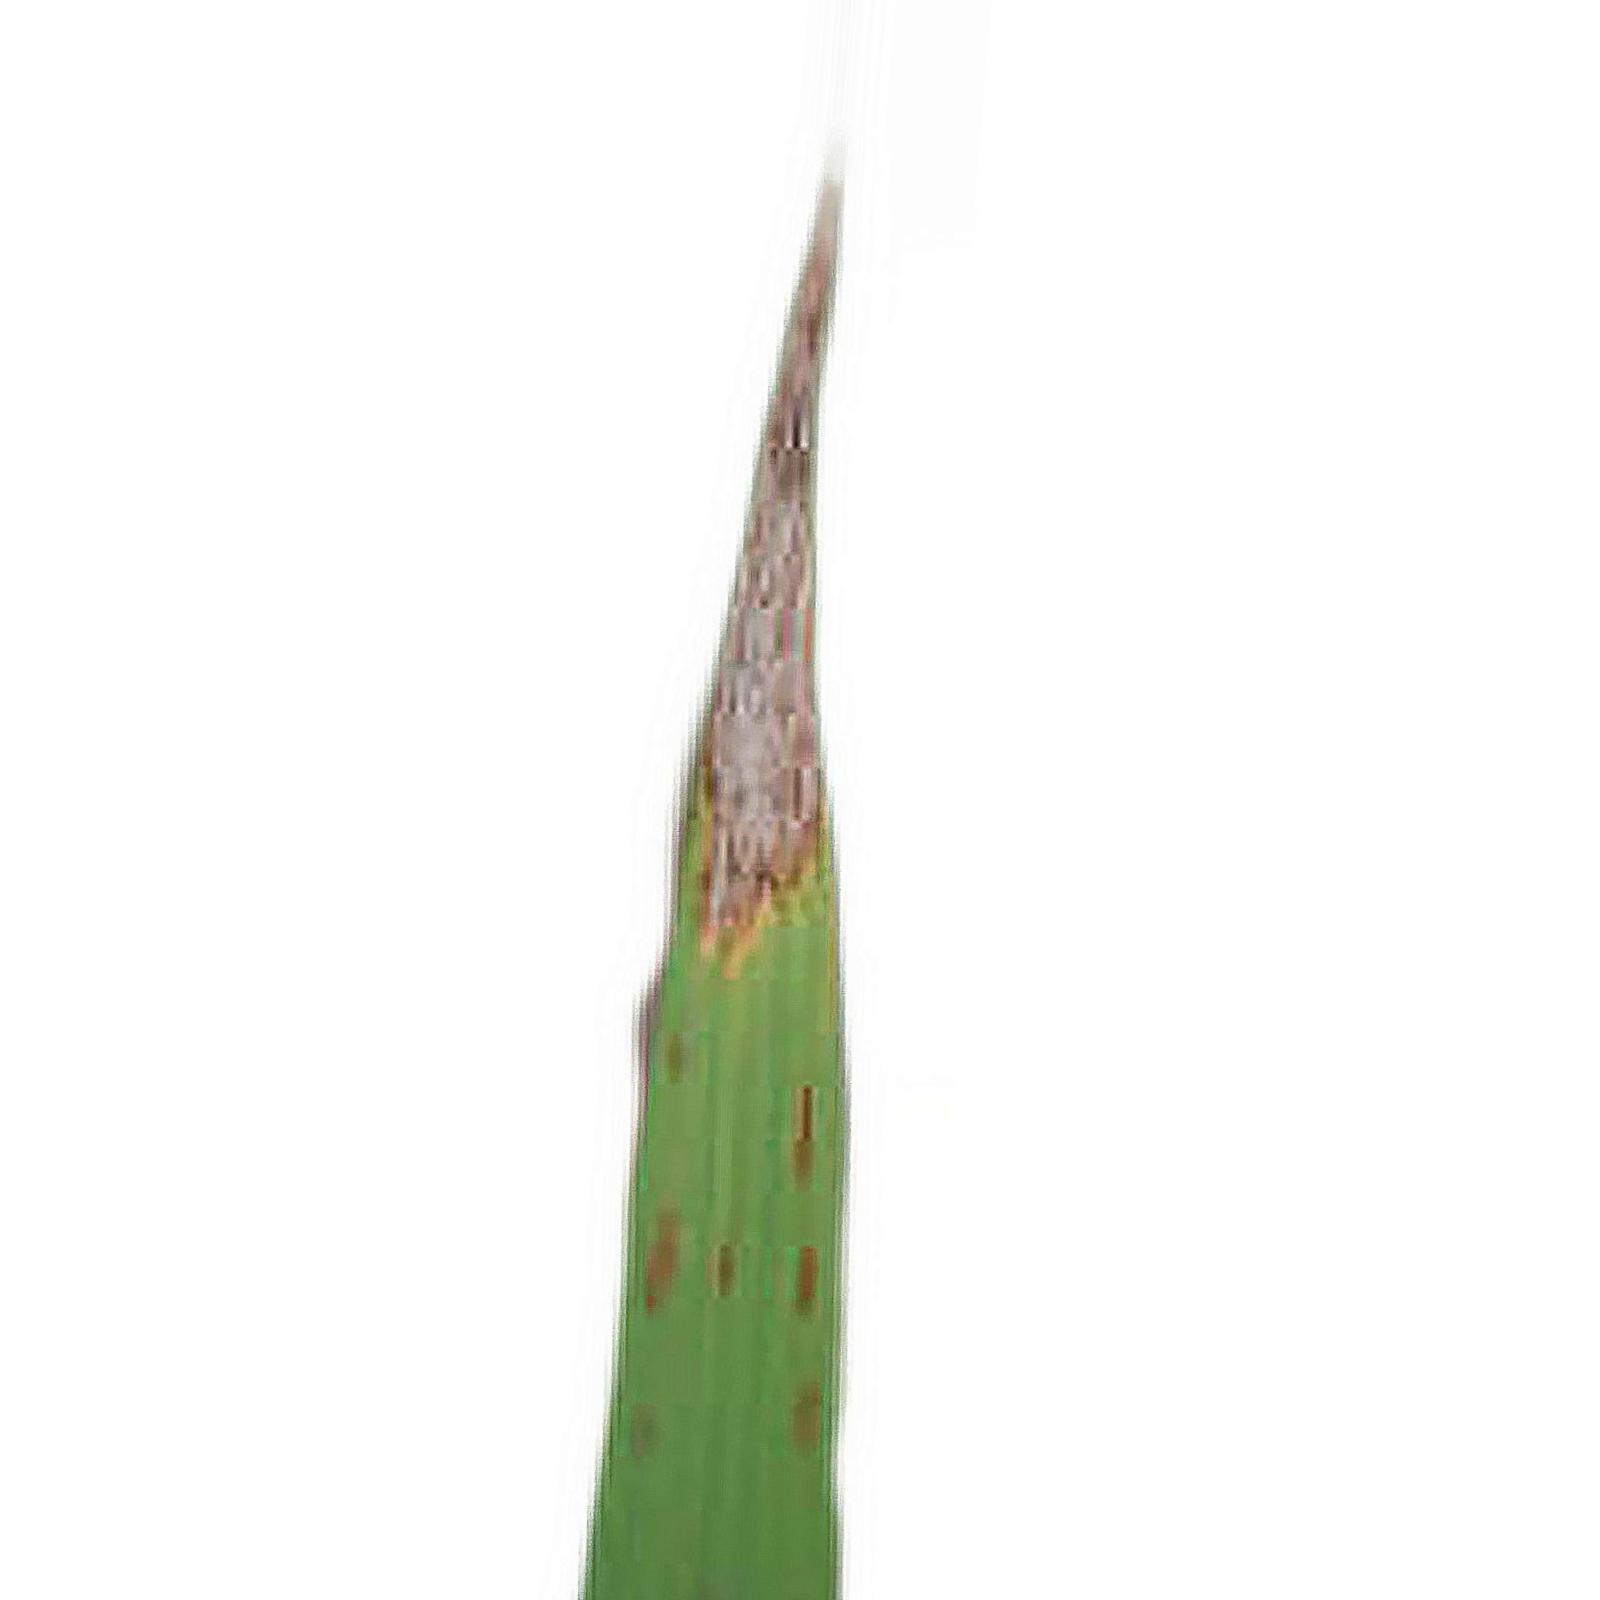
Nhãn: Bệnh Cháy lá ( Leaf scald )